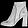
Label: Ankle boot